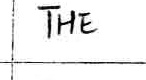
Label: the